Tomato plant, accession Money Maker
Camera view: vertical (180 deg); turntable rotation: 180 degrees
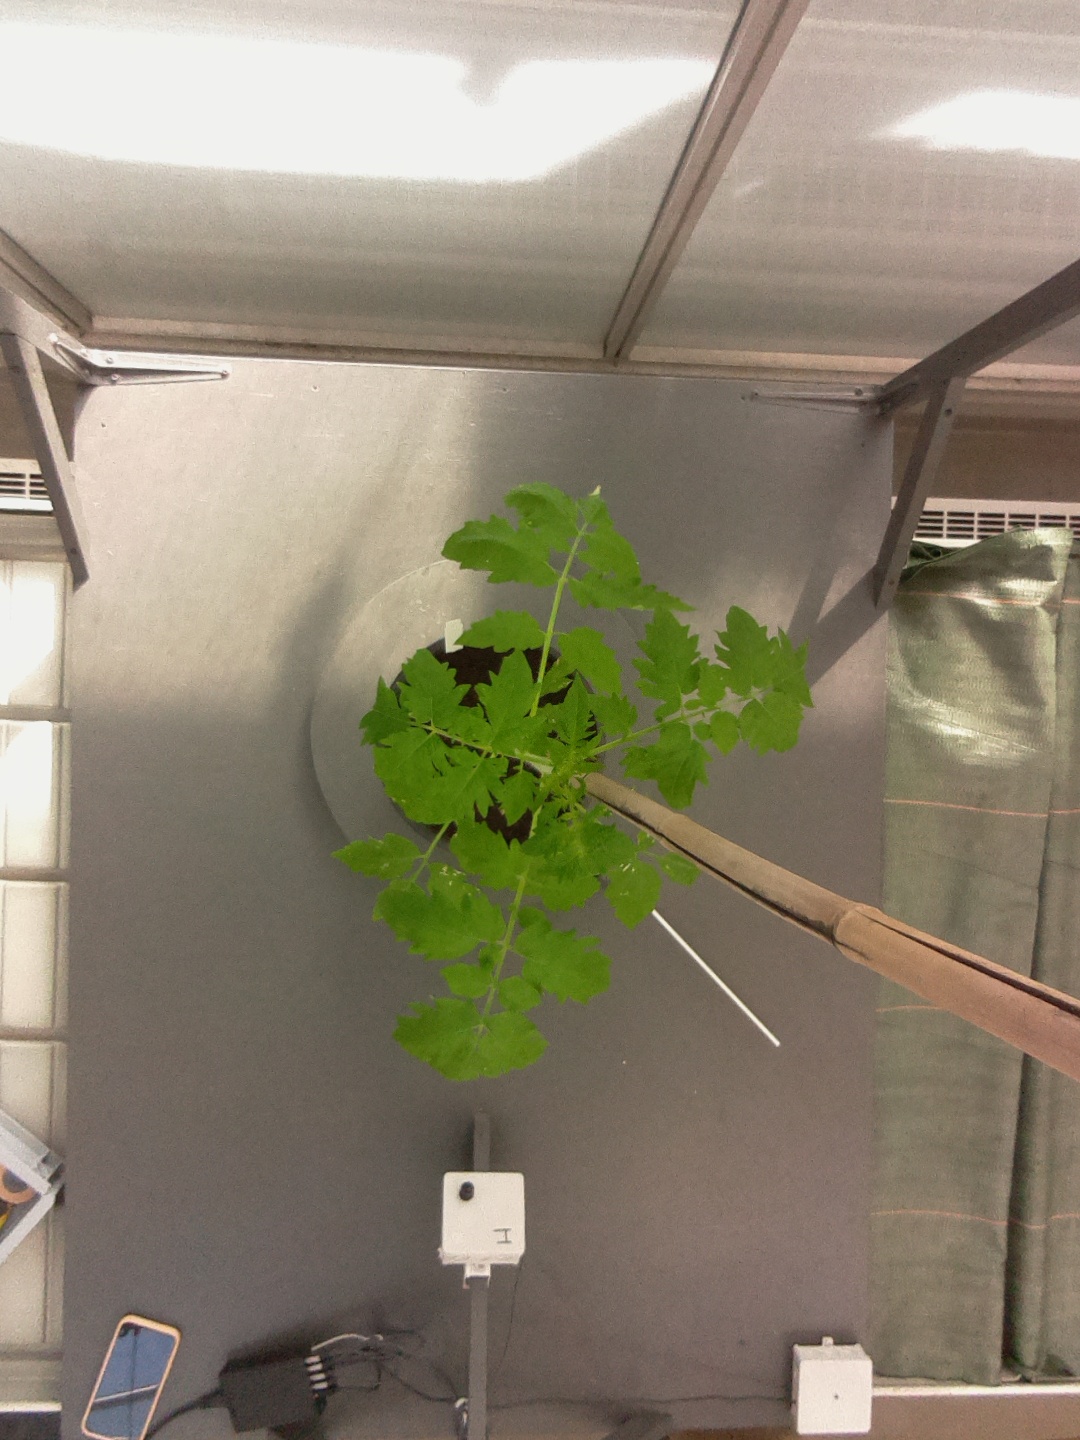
BBCH growth stage 14: 8 of true leaves visible